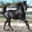
Label: horse